Hans Waldmann (fighter pilot)

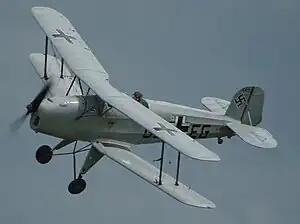
Bücker Bü 131 "Jungmann"

In 1938, Waldmann applied for a career as an officer in the Luftwaffe for the first time. Travelling to Berlin, he was deemed suitable but at the age of 16 was too young to volunteer for military service. After the outbreak of World War II, while still at school, Waldmann and his fellow students were forced into compulsory labour service ("Reichsarbeitsdienst"). Waldmann was assigned to the Brunswick Mechanical Engineering Institute. Since Waldmann had intended to study aircraft construction after his military service, he was reassigned to the Institute of Aeronautical Metrology and Flight Meteorology at the Braunschweig-Waggum airfield under the leadership of Prof. Dr. Heinrich Koppe.